Mawlana (novel)

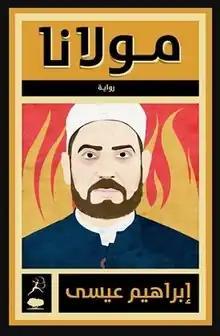
First edition

Mawlana (Arabic: مولانا), originally published under the title Our Protector, is a 2012 novel by Egyptian journalist Ibrahim Eissa . The novel delves into various topics, including Islamic issues surrounding the Prophet's hadith, the Mu'tazilah, Shi'ism, the treatment of dhimmis, terrorism, and the sheikhs of satellite channels. At the center of the story is Sheikh Hatem Al-Shennawi, referred to as "Mawlana" in the novel, who serves as the main character. He embodies a flexible and cheerful preacher, a "Daeia," who takes into account the circumstances and needs of the current generation.